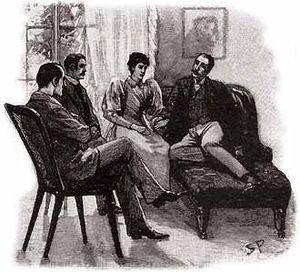
Le Traité naval, aussi traduit Le Document volé, est l'une des cinquante-six nouvelles de Sir Arthur Conan Doyle mettant en scène le détective Sherlock Holmes. Elle est parue pour la première fois dans la revue britannique Strand Magazine en octobre-novembre 1893, avant d'être regroupée avec d'autres nouvelles dans le recueil Les Mémoires de Sherlock Holmes.